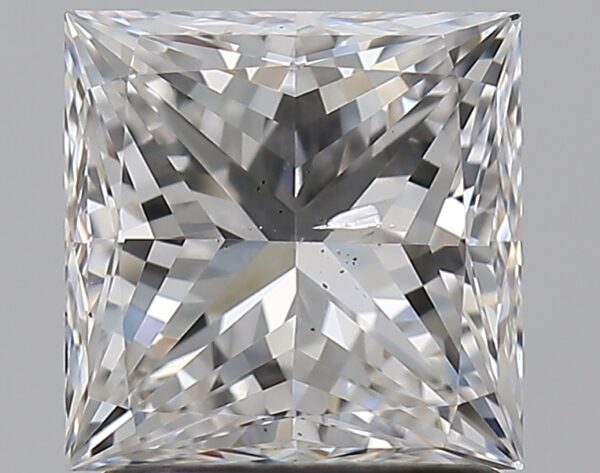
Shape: princess
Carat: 1.7
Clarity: SI1
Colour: G
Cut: VG
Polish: EX
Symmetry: VG
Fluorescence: M
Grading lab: GIA
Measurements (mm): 6.38 x 6.35 x 4.73